Aircraft noise pollution

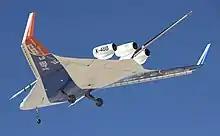
Turbofans mounted above the wing of a prototype Boeing X-48

The ability to reduce noise may be limited if engines remain below aircraft's wings. NASA expects a cumulative 20–30 dB below Stage 4 limits by 2026–2031, but keeping aircraft noise within airport boundaries requires at least a 40–50 dB reduction. Landing gear, wing slats and wing flaps also produce noise and may have to be shielded from the ground with new configurations. NASA found that over-wing and mid-fuselage nacelles could reduce noise by 30–40 dB to even 40–50 dB for hybrid wing bodies, which may be essential for open rotors.